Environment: real
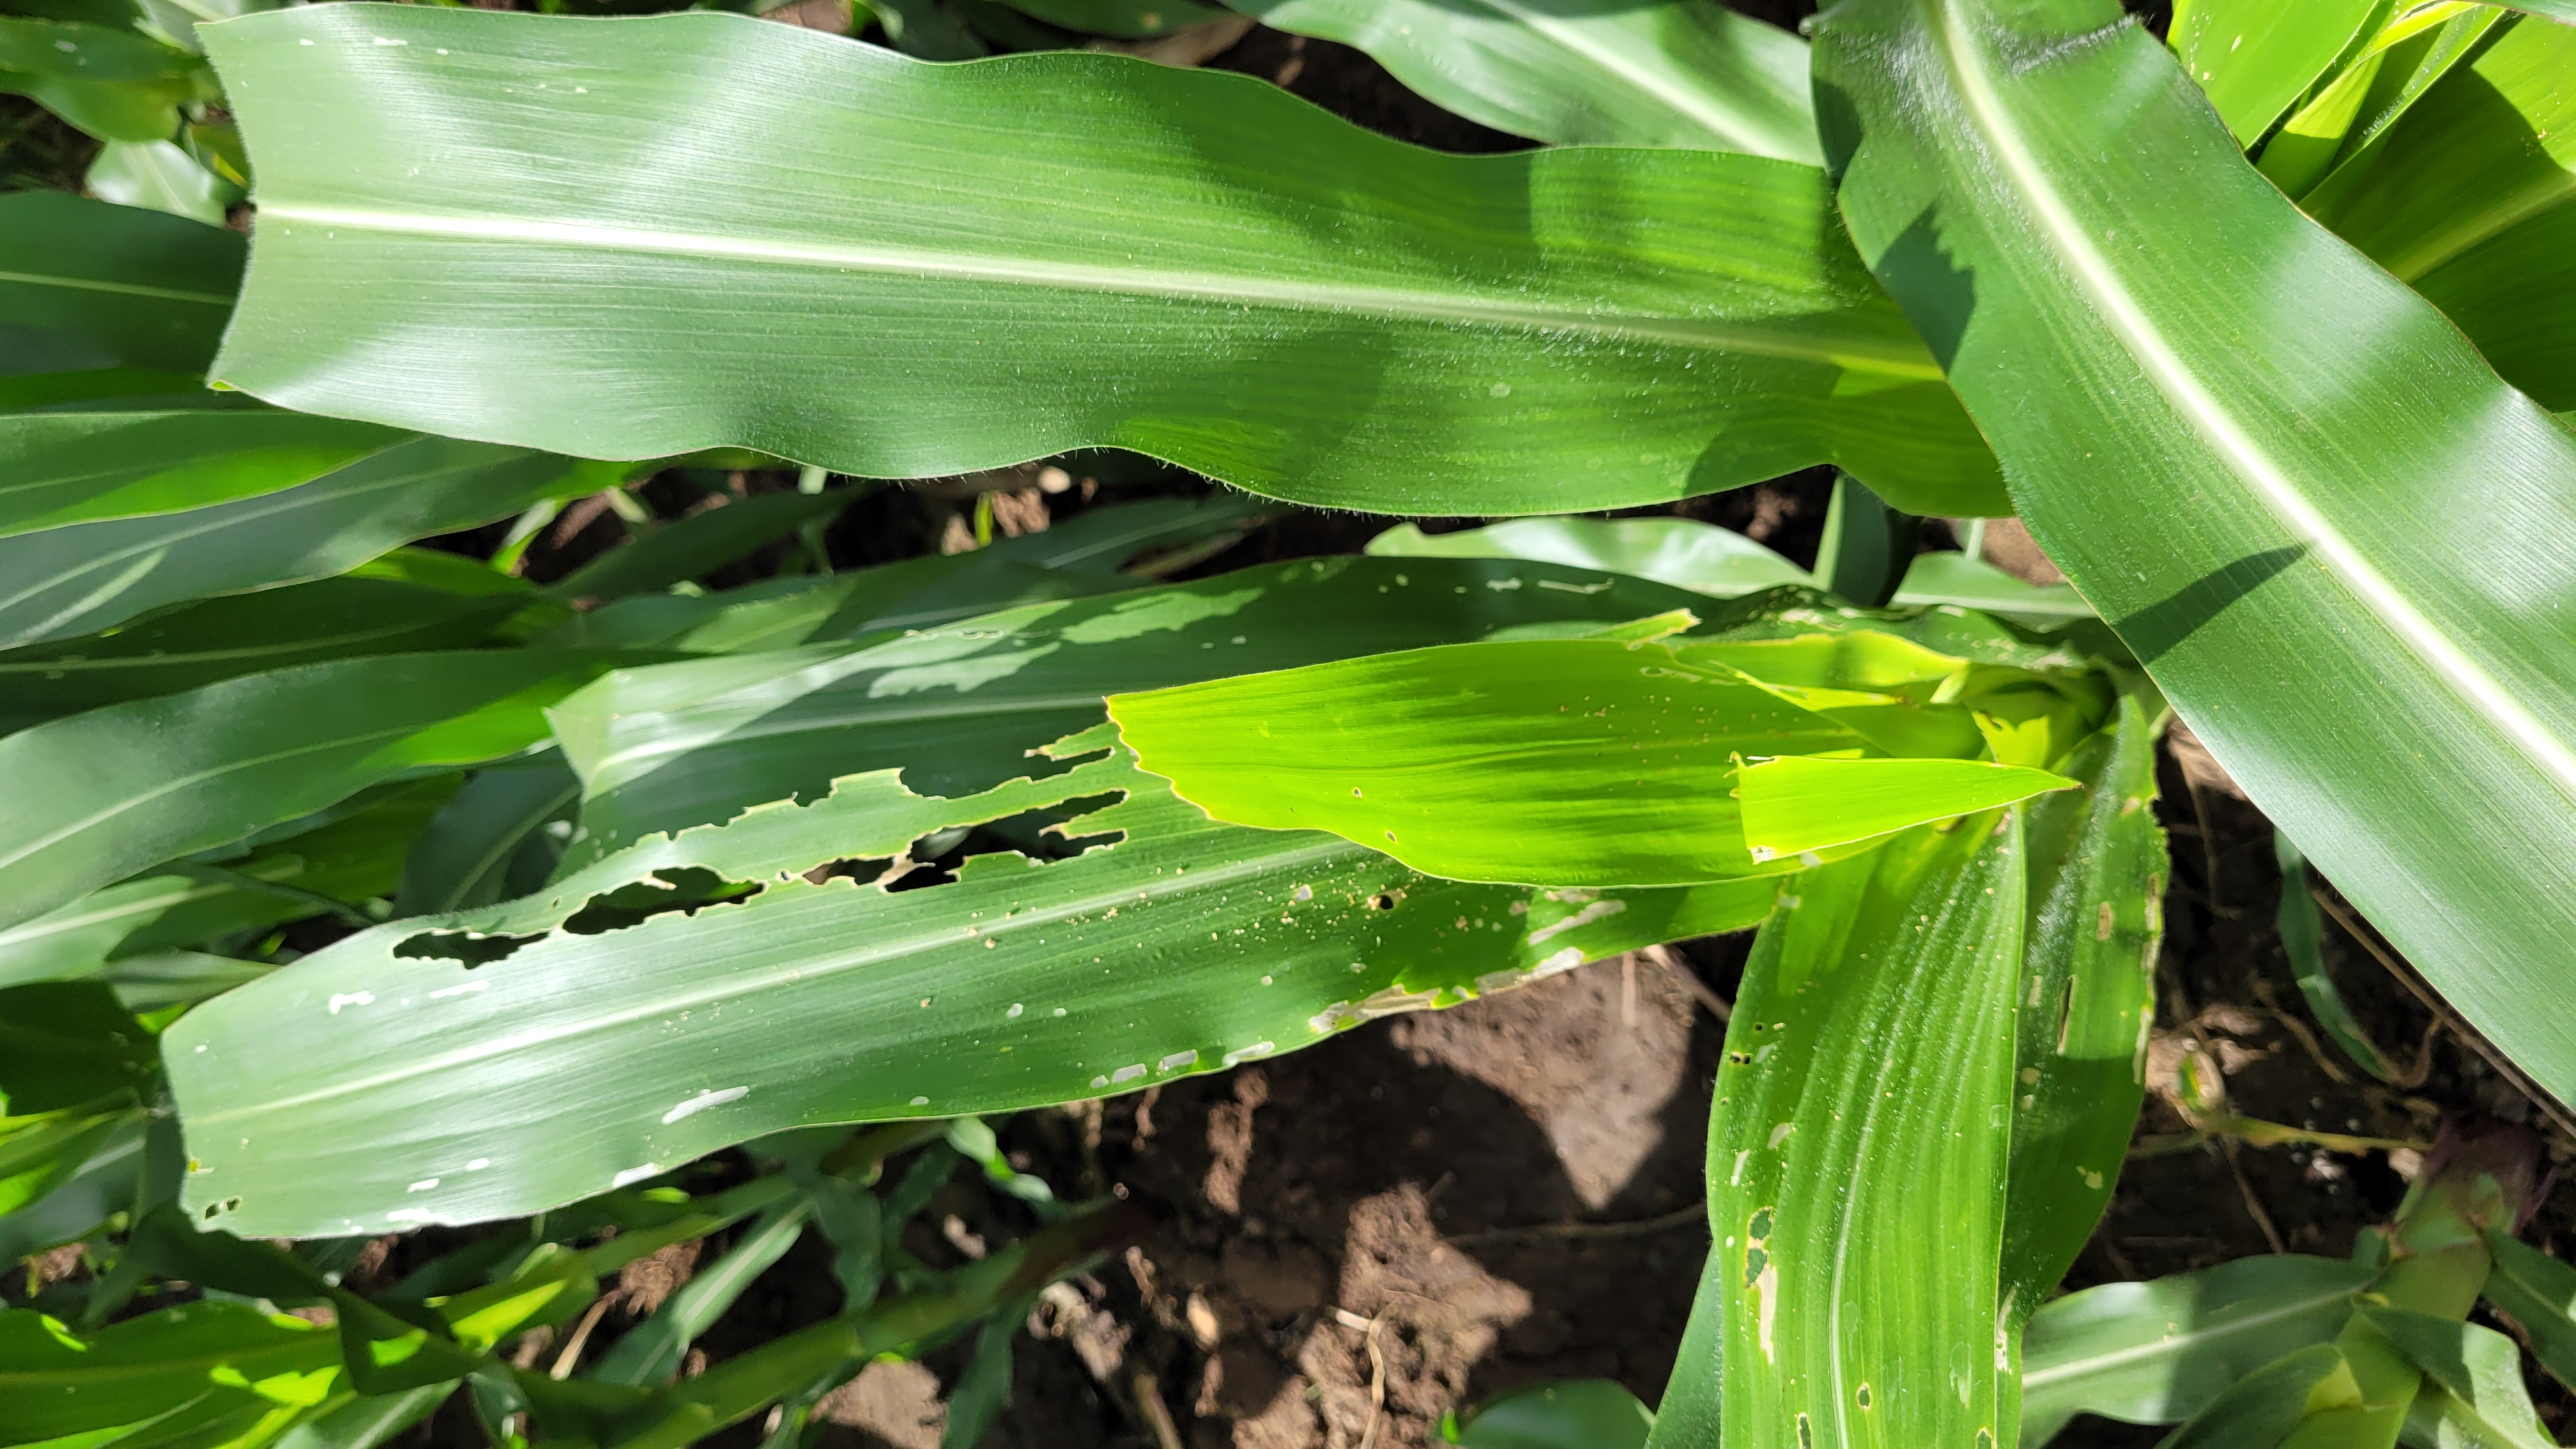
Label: fall_armyworm